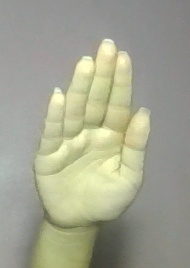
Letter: seen